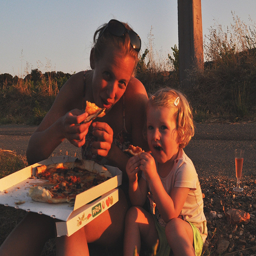
A beautiful woman sitting next to a little girl eating pizza.
A woman and a girl eating pizza outdoors.
Mother and young daughter eating pizza and sitting together.
a woman and her daughter eating pizza from the box
A woman and child sitting next to each other eating pizza.